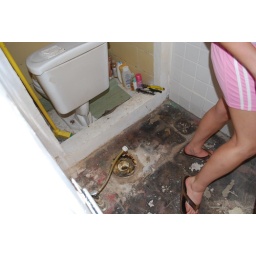
Shannon and I re-did the bathroom this past weekend. We put in a new floor and a new sink!